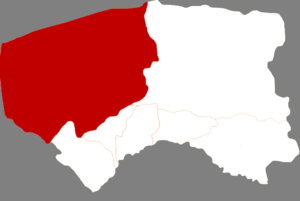
La bannière arrière d'Urad est une subdivision administrative de la région autonome de Mongolie-Intérieure en Chine. Elle est placée sous la juridiction de la ville-préfecture de Baynnur.